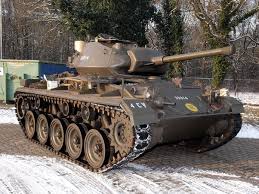
Label: BMP-1